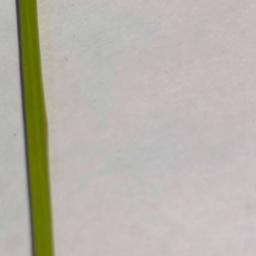
Label: Rice___Healthy